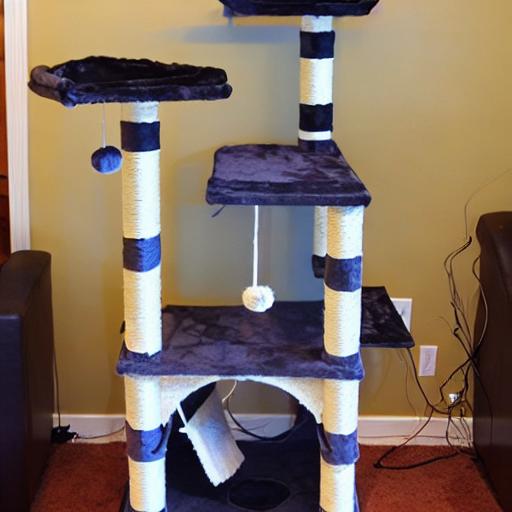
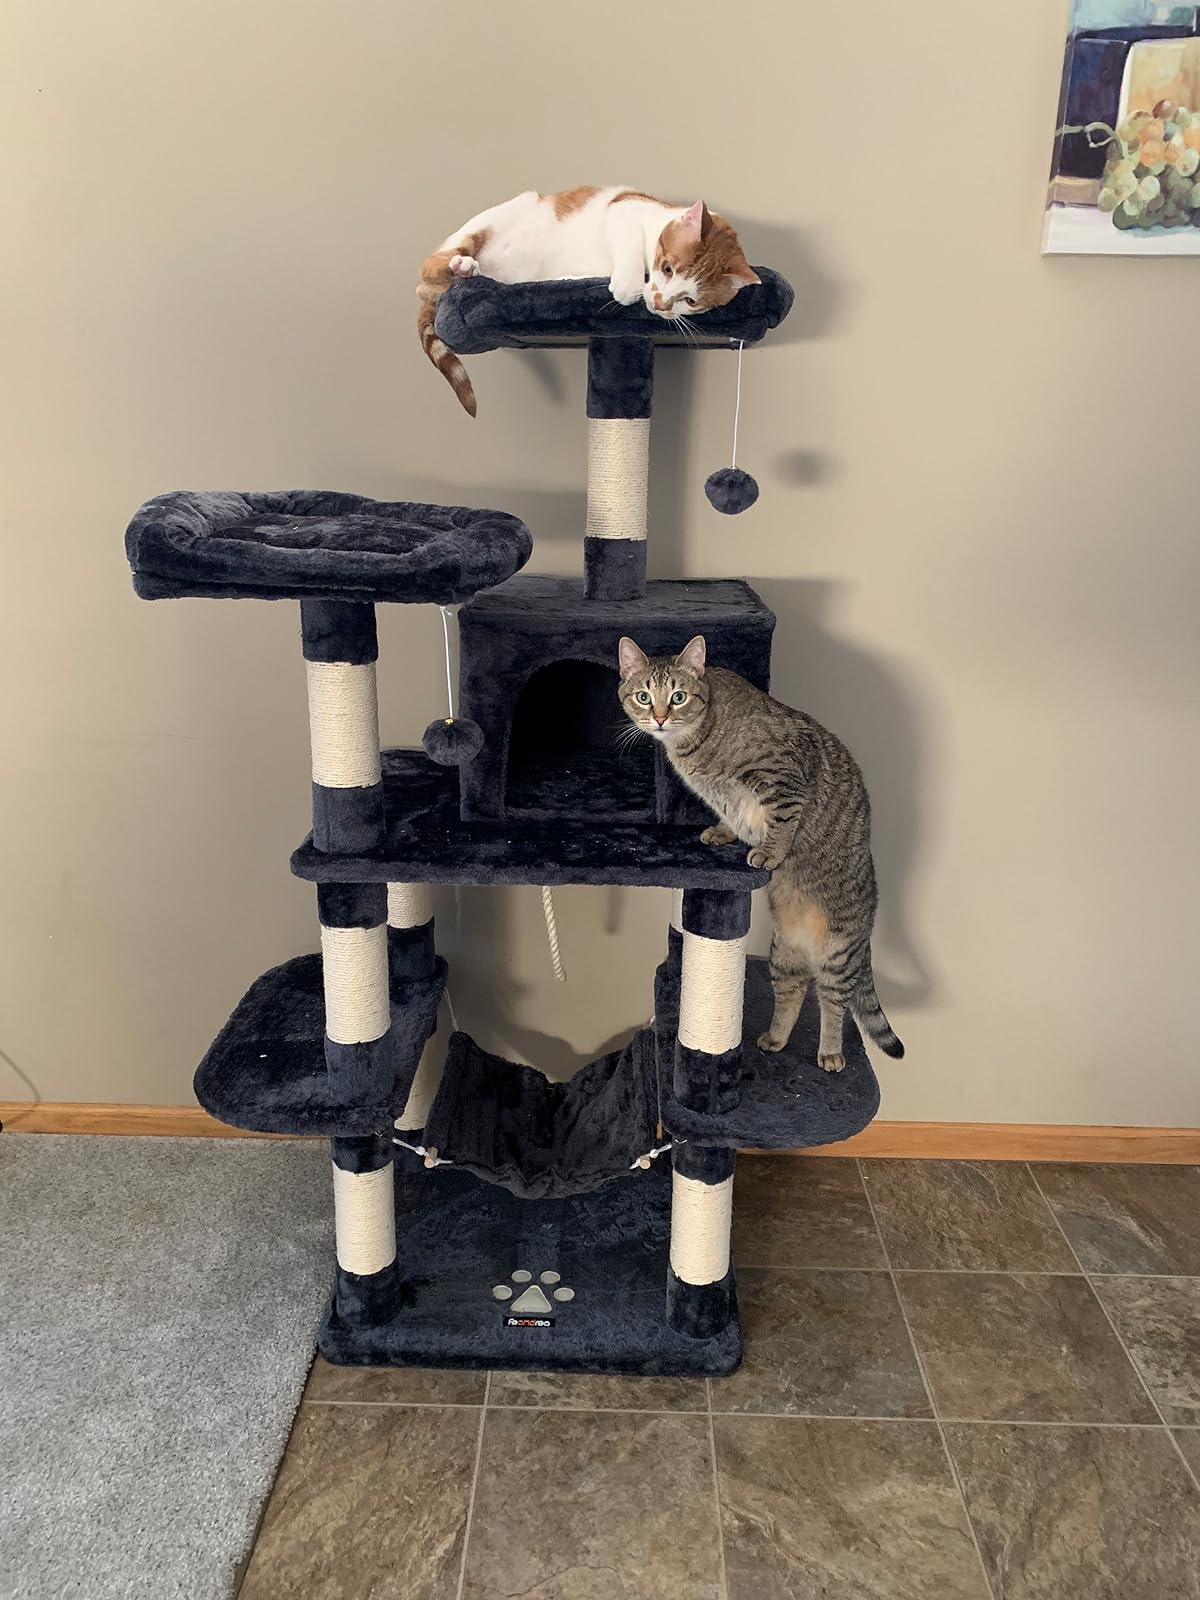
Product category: items_cat tree
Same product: no